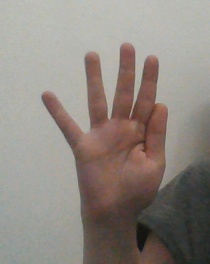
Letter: sheen